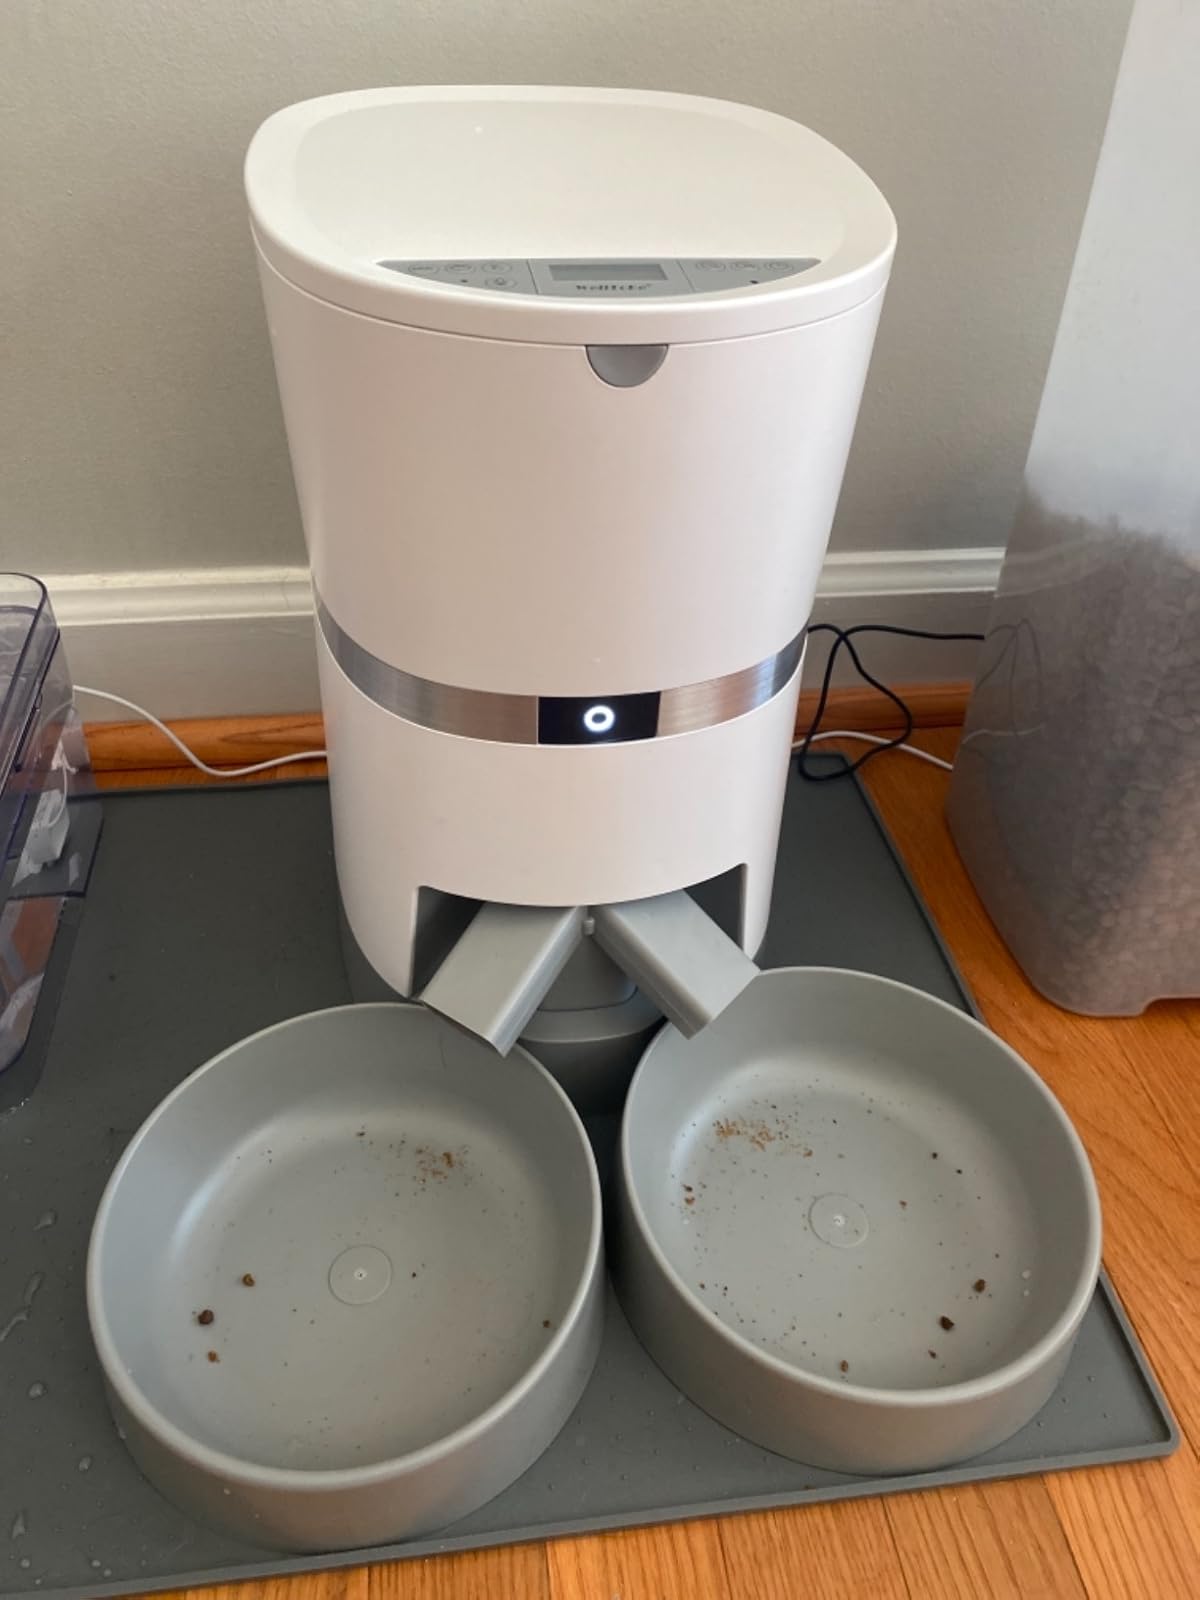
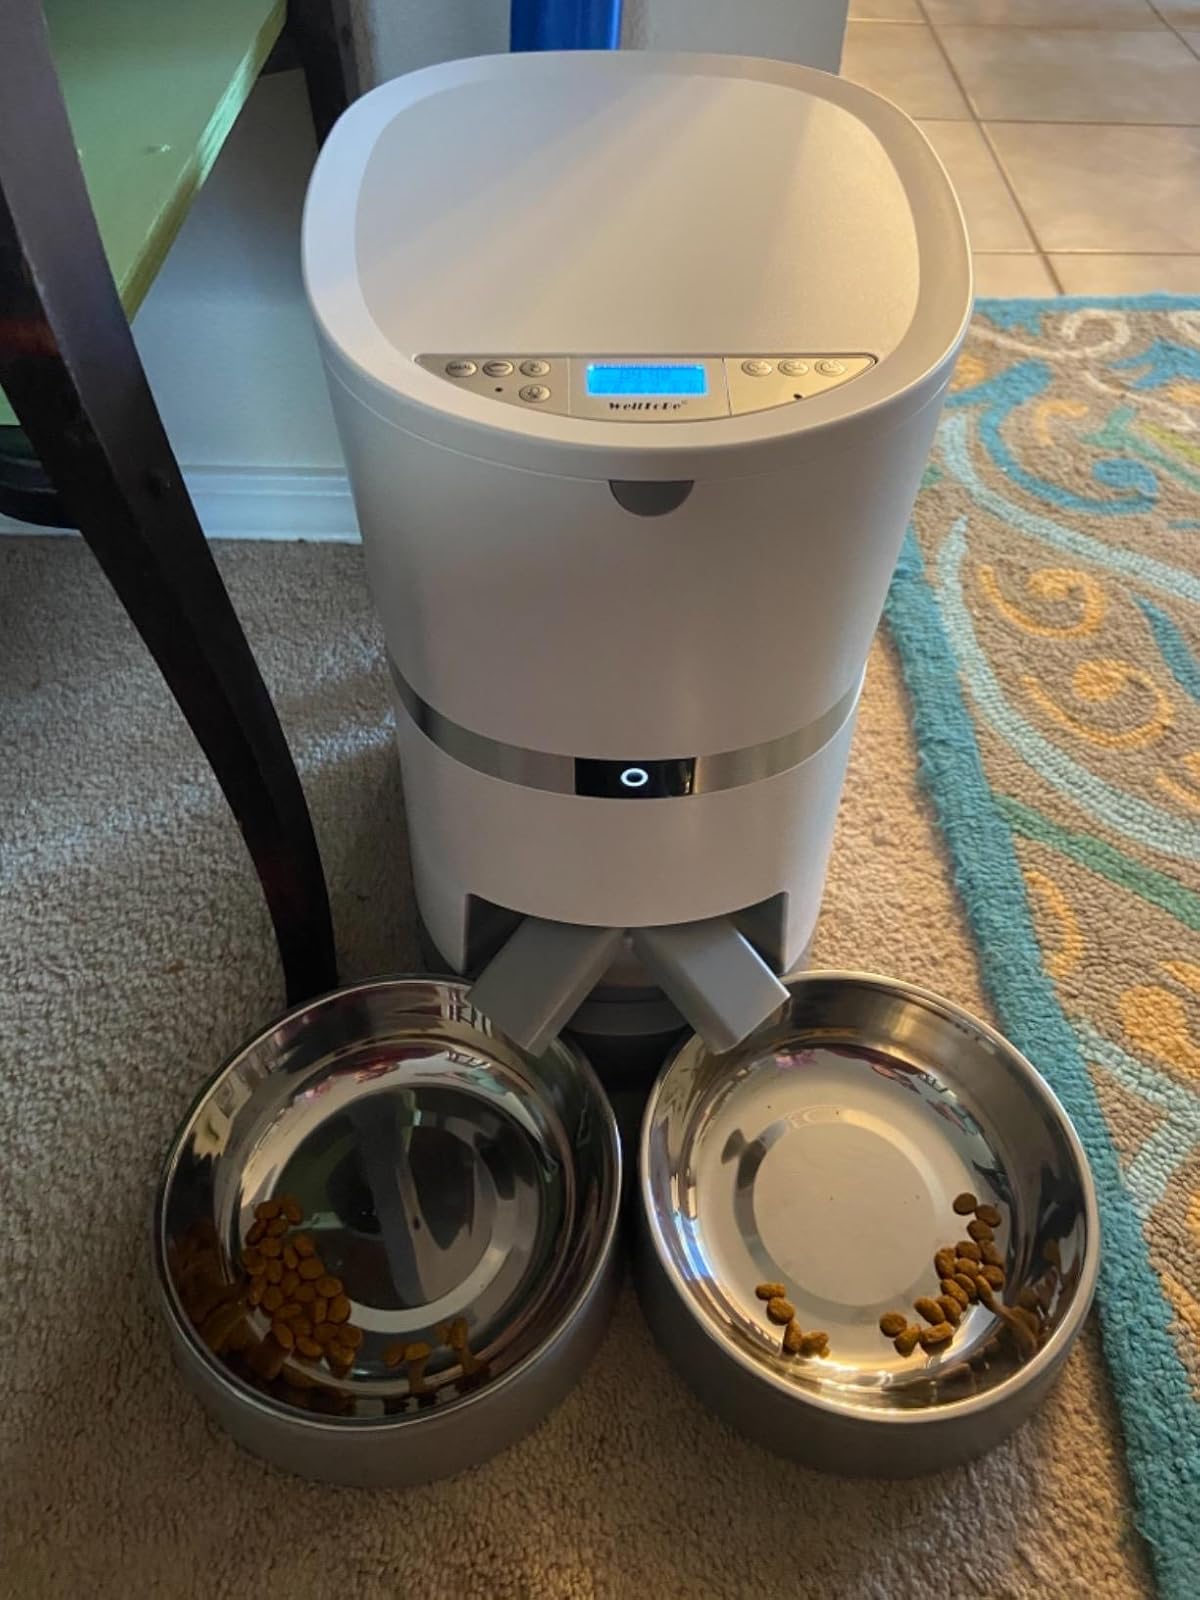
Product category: items_feeder
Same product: yes